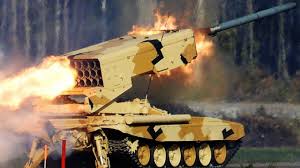
Label: Self Propelled Artillery